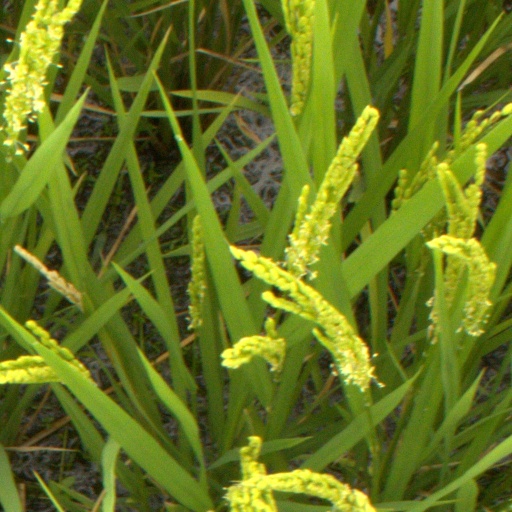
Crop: rice